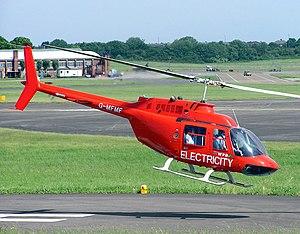
Un hélicoptère est un aéronef dont la sustentation et la propulsion sont assurées par une voilure tournante, couramment appelée rotor, et entraînée par un ou plusieurs moteurs.